Montfort, Wisconsin

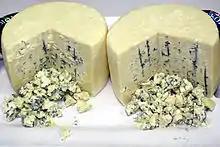
Award-winning Montforte blue cheese made in Montfort, USDA 2013

Montfort was named from an old fort situated on a nearby hill. The site of the village was first platted and laid out on April 3, 1848, by Ben C. Eastman and Francis J. Dunn, who owned much of the land in this area of the town of Wingville, Wisconsin. There were about 125 residents at the time of the plat. It was operated as an unincorporated settlement until it was formally incorporated as a village in 1893. The population remained quite small until the first railroad reached Montfort in 1879. It was hit by a tornado on July 28, 1885, but only one home was destroyed.